Post-war Britain (1945–1979)

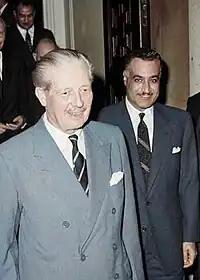
Harold Macmillan meeting Gamal Abdel Nasser in 1960

He led the Tories to victory in the October 1959 general election, increasing his party's majority from 67 to 107 seats.